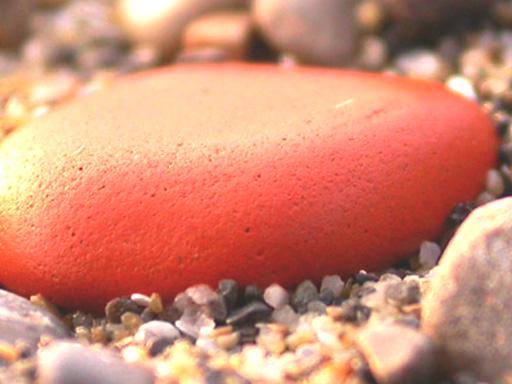
Material: stone